Baroona Special School

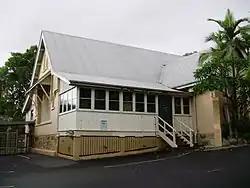
Baroona Special School, 2009

Baroona Special School is a heritage-listed state school at 1 Hale Street, Petrie Terrace, City of Brisbane, Queensland, Australia. It was built from 1868 to 1921. It is also known as Baroona Opportunity School, Petrie Terrace Opportunity School, and Petrie Terrace School. It was added to the Queensland Heritage Register on 21 October 1992.